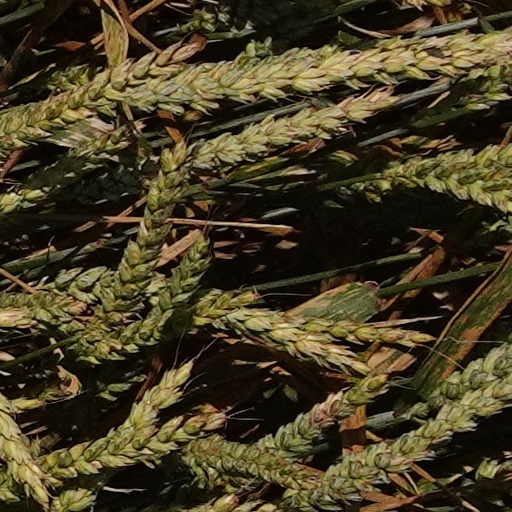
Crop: wheat